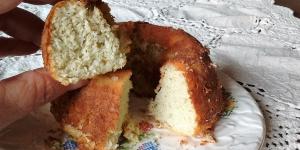
torta keto de coco